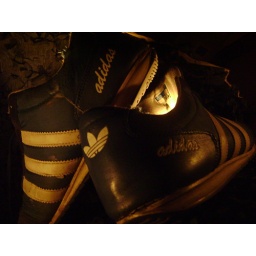
If the candle inside a shoe works in a shoe.. Then I thought, how about try it with a pair...